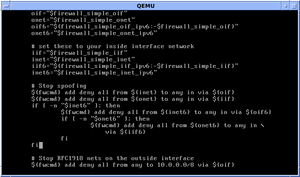
ipfirewall est un module logiciel qui fournit des fonctions de pare-feu pour FreeBSD et OS X.